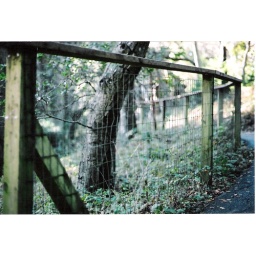
fence by library